Te Extraño, Te Olvido, Te Amo

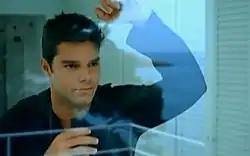
A screenshot from the music video, depicting Martin watching a woman from the window.

The first accompanying music video was directed by Argentine director Gustavo Garzón and filmed in Los Angeles, California. The visual was aired in 1995 and won the award for Video of the Year at the 8th Premio Lo Nuestro. The second video was shot in August 1997 in France and was directed by Christophe Gstalder. It depicts Martin chasing after a woman and watching her from the window with binoculars. The video was uploaded on the singer's YouTube channel on October 3, 2009. Cristal Mesa from mitú named the visual Martin's fourth-best music video on her 2018 list, calling its sentiment "so sweet".